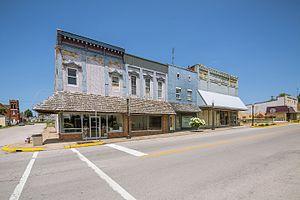
La ville d’Oakland City est située dans le comté de Gibson, dans l’État de l’Indiana, aux États-Unis. Lors du recensement de 2010, sa population s’élevait à 2 429 habitants, estimée à 2 419 habitants en 2016. C’est la deuxième localité la plus peuplée du comté.